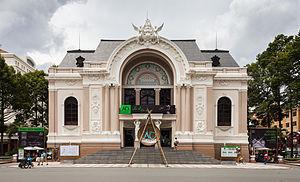
Le premier arrondissement de Hô-Chi-Minh-Ville est l’un des arrondissements de Hô-Chi-Minh-Ville, la plus grande ville du Viêt Nam.
L'opéra municipal de Saïgon est un bâtiment de le rue Đồng Khởi dans le 1ᵉʳ arrondissement d'Hô-Chi-Minh-Ville. Inspiré de l'architecture de Petit Palais de Paris, il a été construit en 1900. Pendant la Guerre du Viêt Nam, ce théâtre a été le siège du parlement de la République du Viêt Nam.
Hô-Chi-Minh-Ville /oʃiminvil/, nommée couramment et usuellement Saïgon /saj.gɔ̃/, qui fut le nom officiel jusqu'en 1975, ou antérieurement Prey Nokor quand elle appartenait à l'Empire khmer, est la plus grande ville du Viêt Nam et son poumon économique, devant la capitale Hanoï.